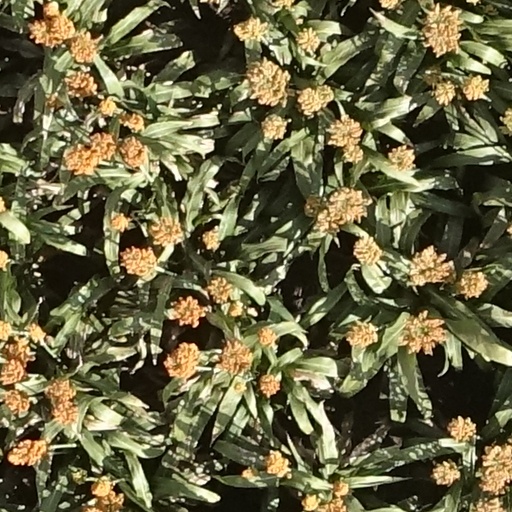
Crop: sorghum